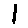
Label: 1